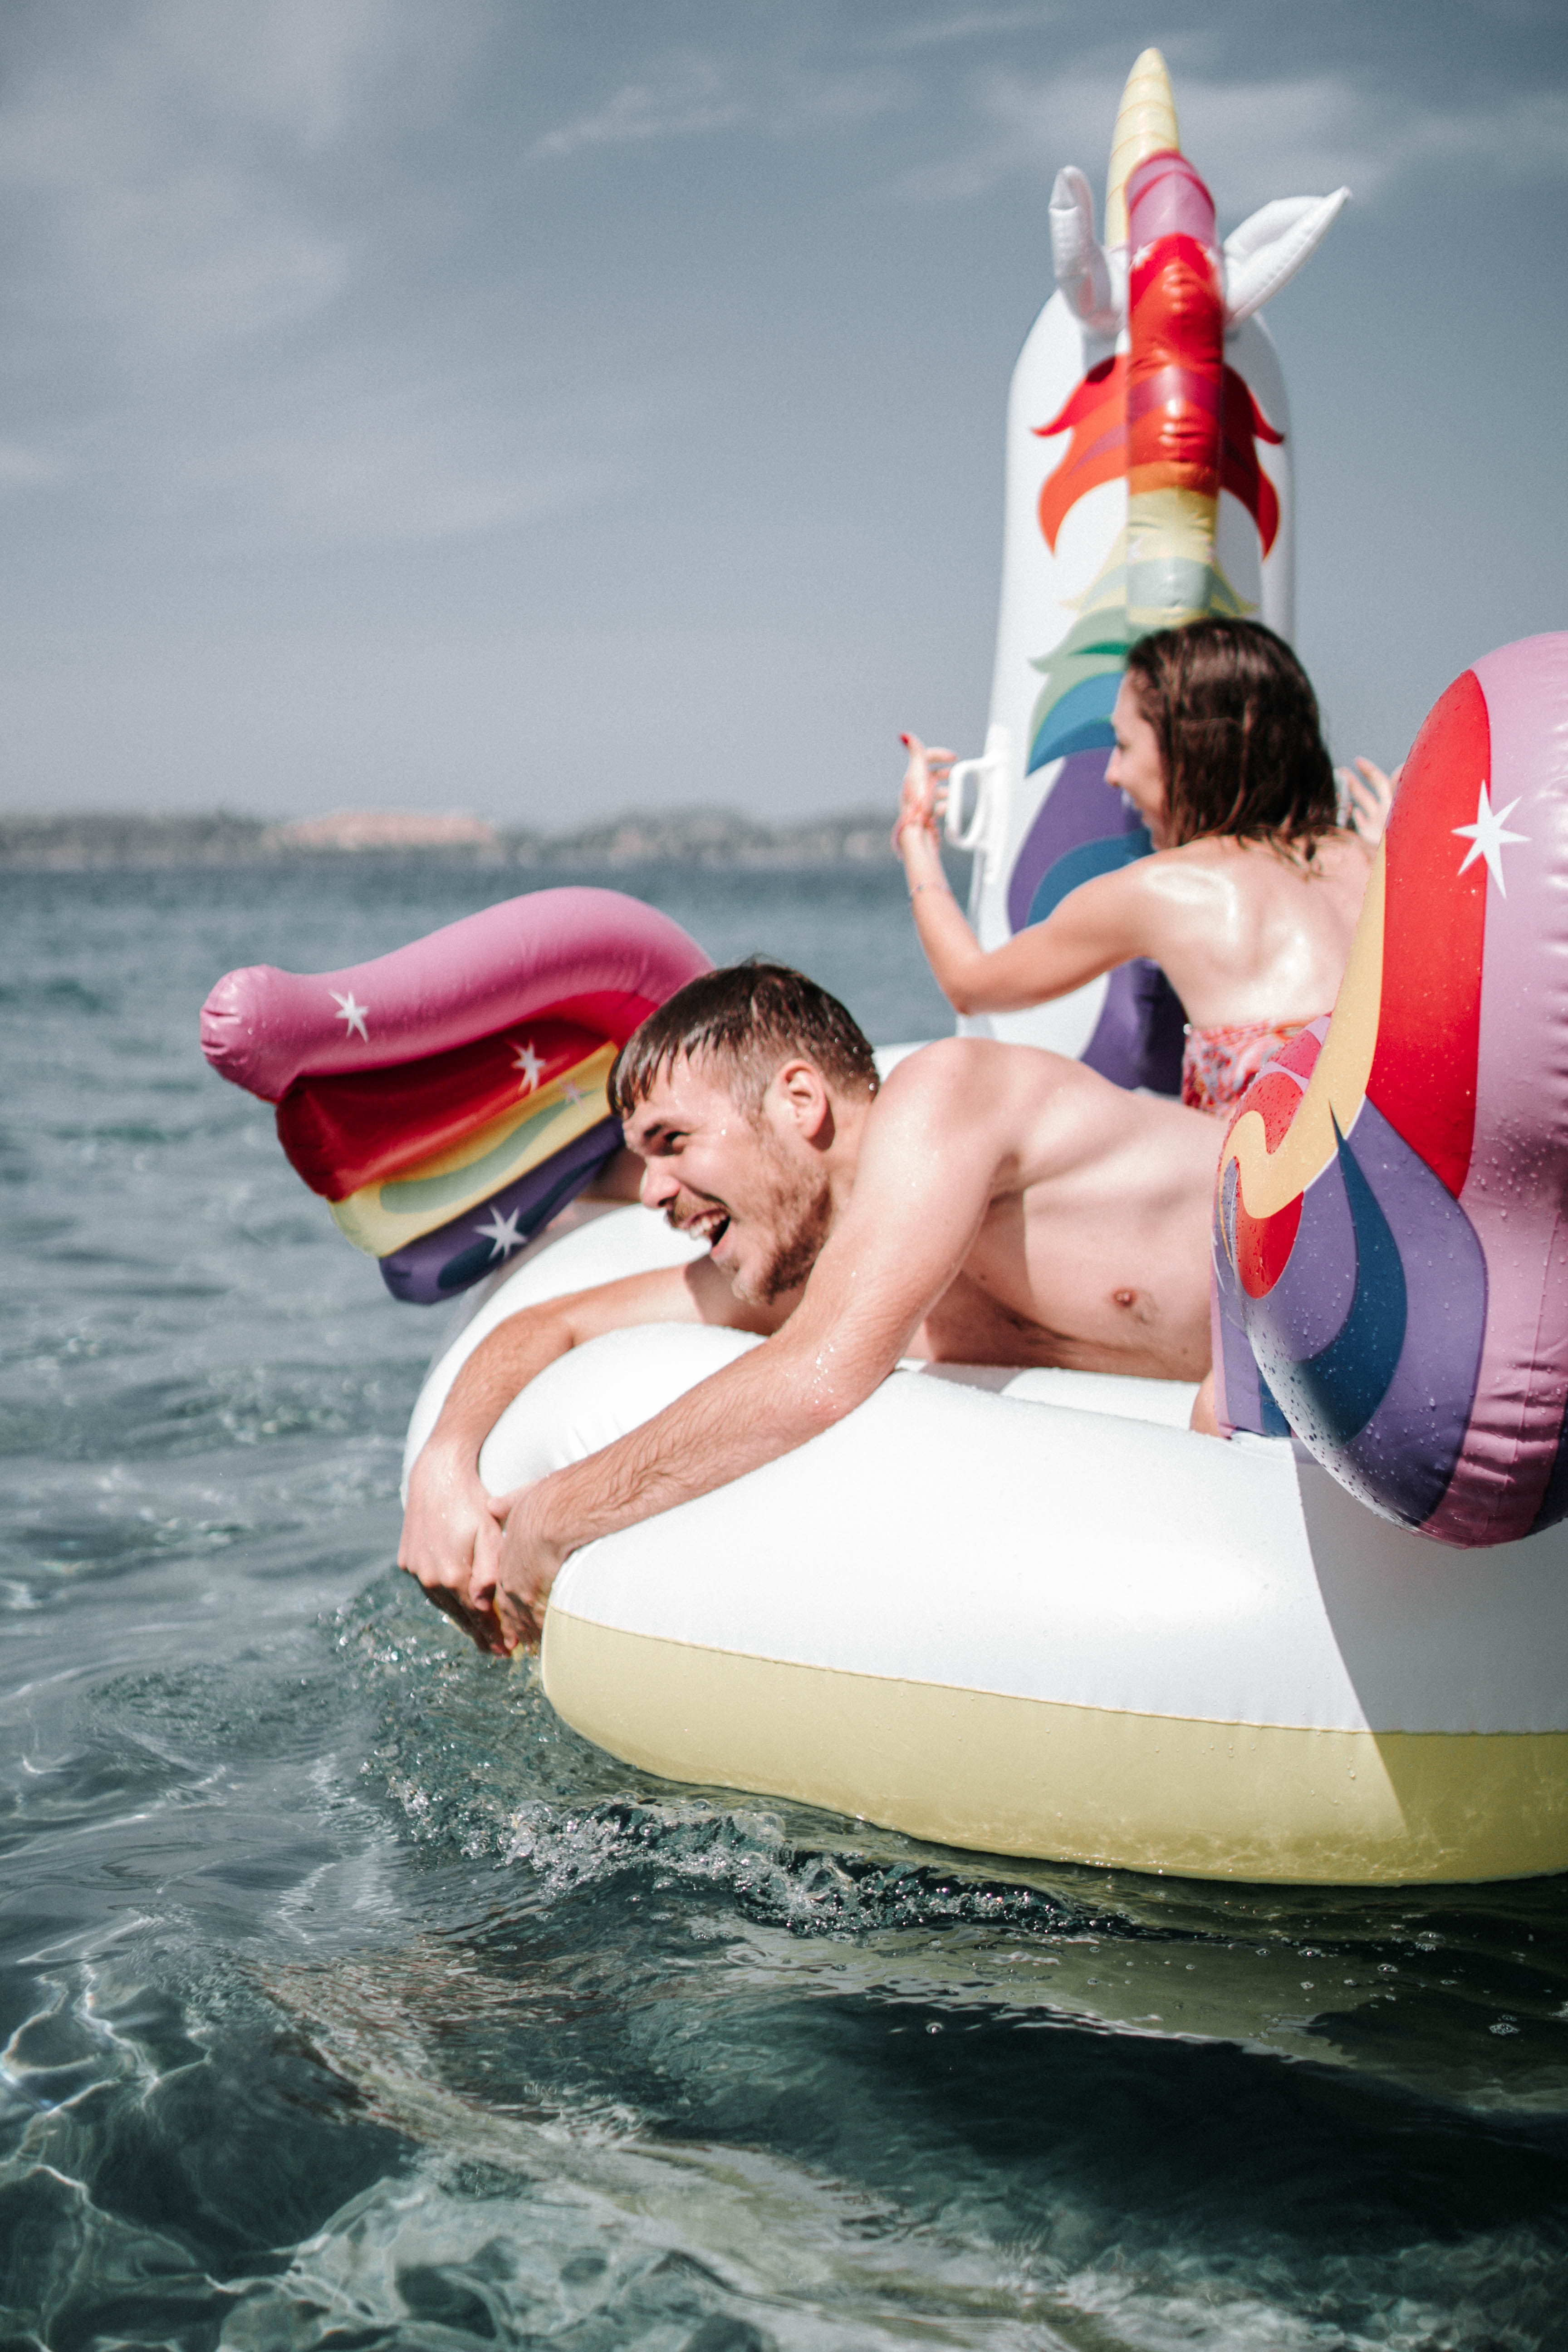
fun, water, inflatable, vacation, leisure, recreation, summer, games, lifejacket, water transportation, boating, vehicle, child, tubing, personal protective equipment, boat, sea, furniture, holiday